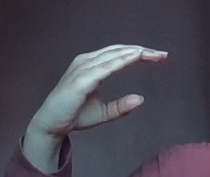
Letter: jeem